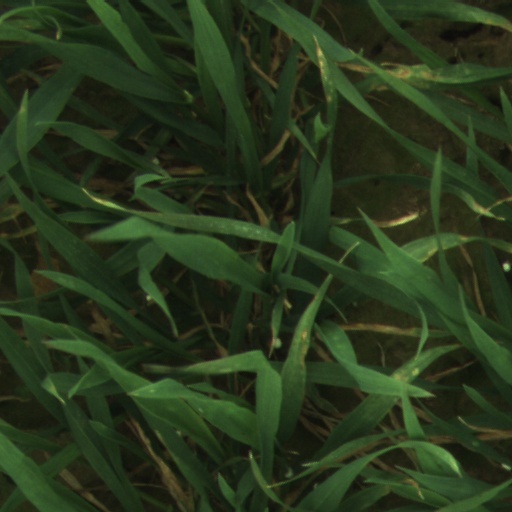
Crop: wheat